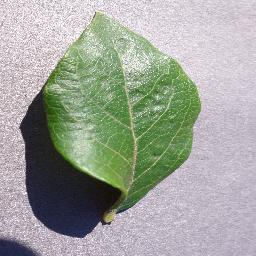
Label: Blueberry___healthy